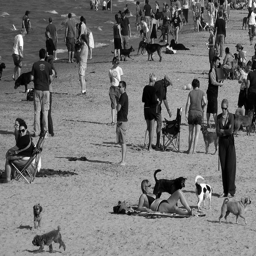
a vintage photo of some people on a beach
A black and white photo of people on the beach.
A black and white photo shows people at the beach.
A large group of people are at the beach with their dogs
A bunch of people in a black and white photo at the beach.